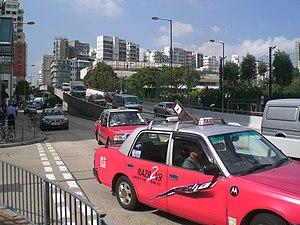
Boundary Street est une rue à sens unique à trois voies à Kowloon, Hong Kong, Chine. Son parcours est dans la direction allant vers l'est commençant dans l'ouest à son intersection avec la Tung Chau Street, et termine dans l'est à son intersection avec la Prince Edward Road ouest, près de l'ancien aéroport de Kai Tak.